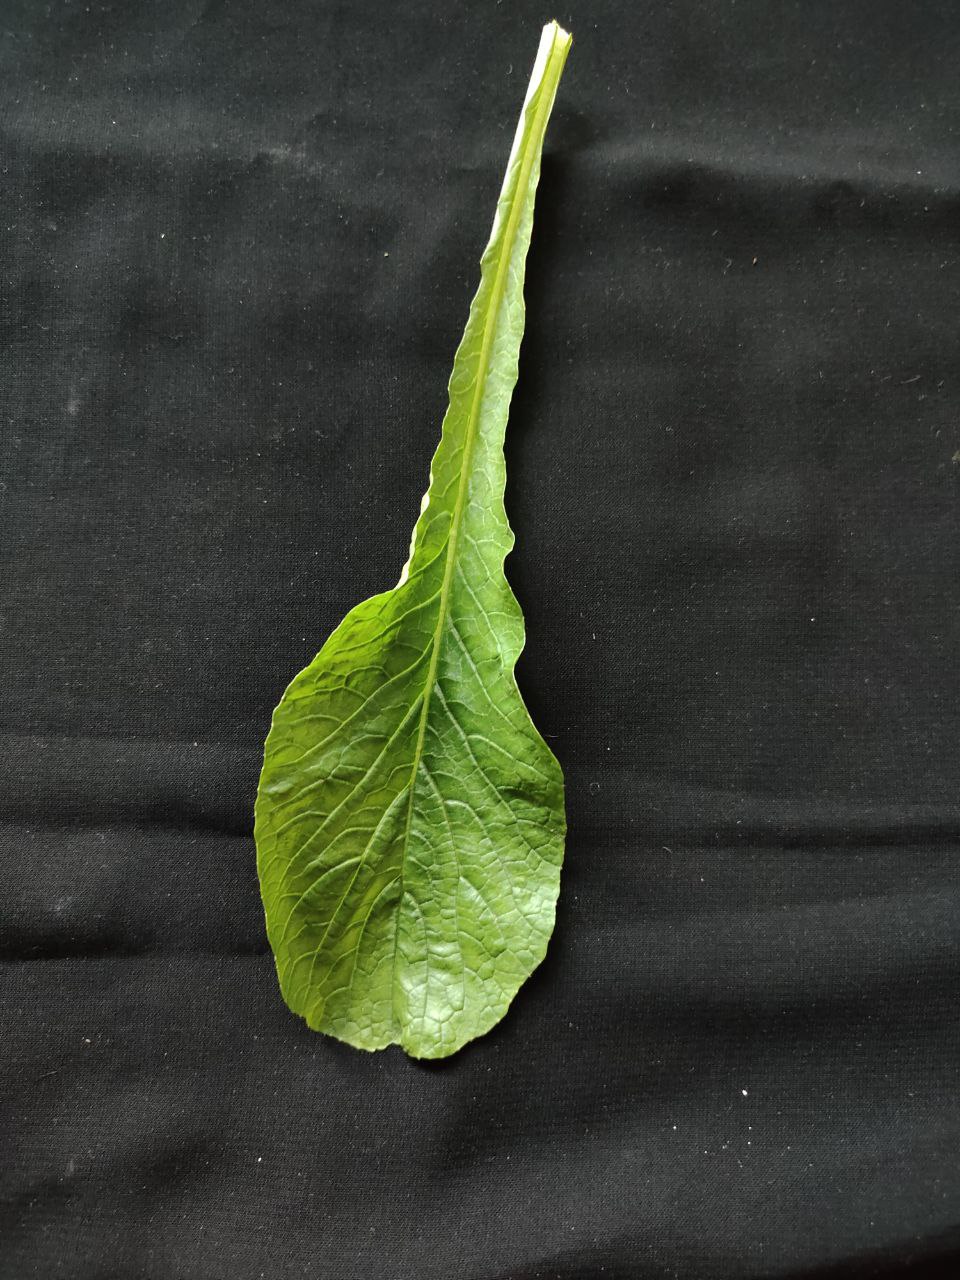
Label: Fresh leaf